George Rédei

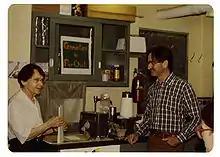
George Rédei and Barbara McClintock. 1978

George P. Rédei (June 14, 1921 – November 10, 2008) was a Hungarian plant biologist, professor, author and member of the Hungarian Academy of Sciences.